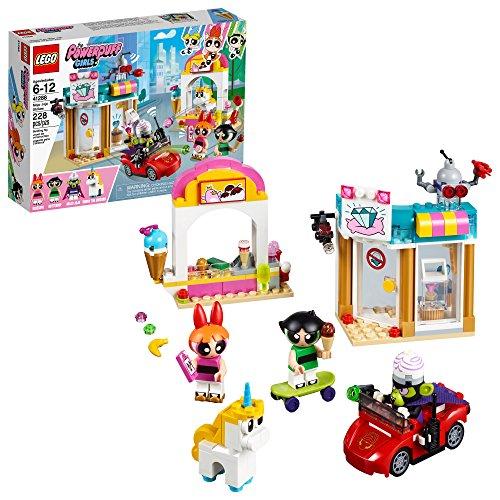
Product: LEGO The Powerpuff Girls Mojo Jojo Strikes 41288 Building Kit (228 Pieces)
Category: Toys & Games | Building Toys | Building Sets
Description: The LEGO The Powerpuff Girls Mojo Jojo Strikes 41288 ice cream stand building toy can be built together with all other original LEGO construction sets and LEGO bricks for creative building.
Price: $29.50
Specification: ProductDimensions:10.3x7.5x2.4inches|ItemWeight:12.6ounces|ShippingWeight:12.8ounces(Viewshippingratesandpolicies)|ASIN:B07BL627K8|Itemmodelnumber:6213322|Manufacturerrecommendedage:6-12years